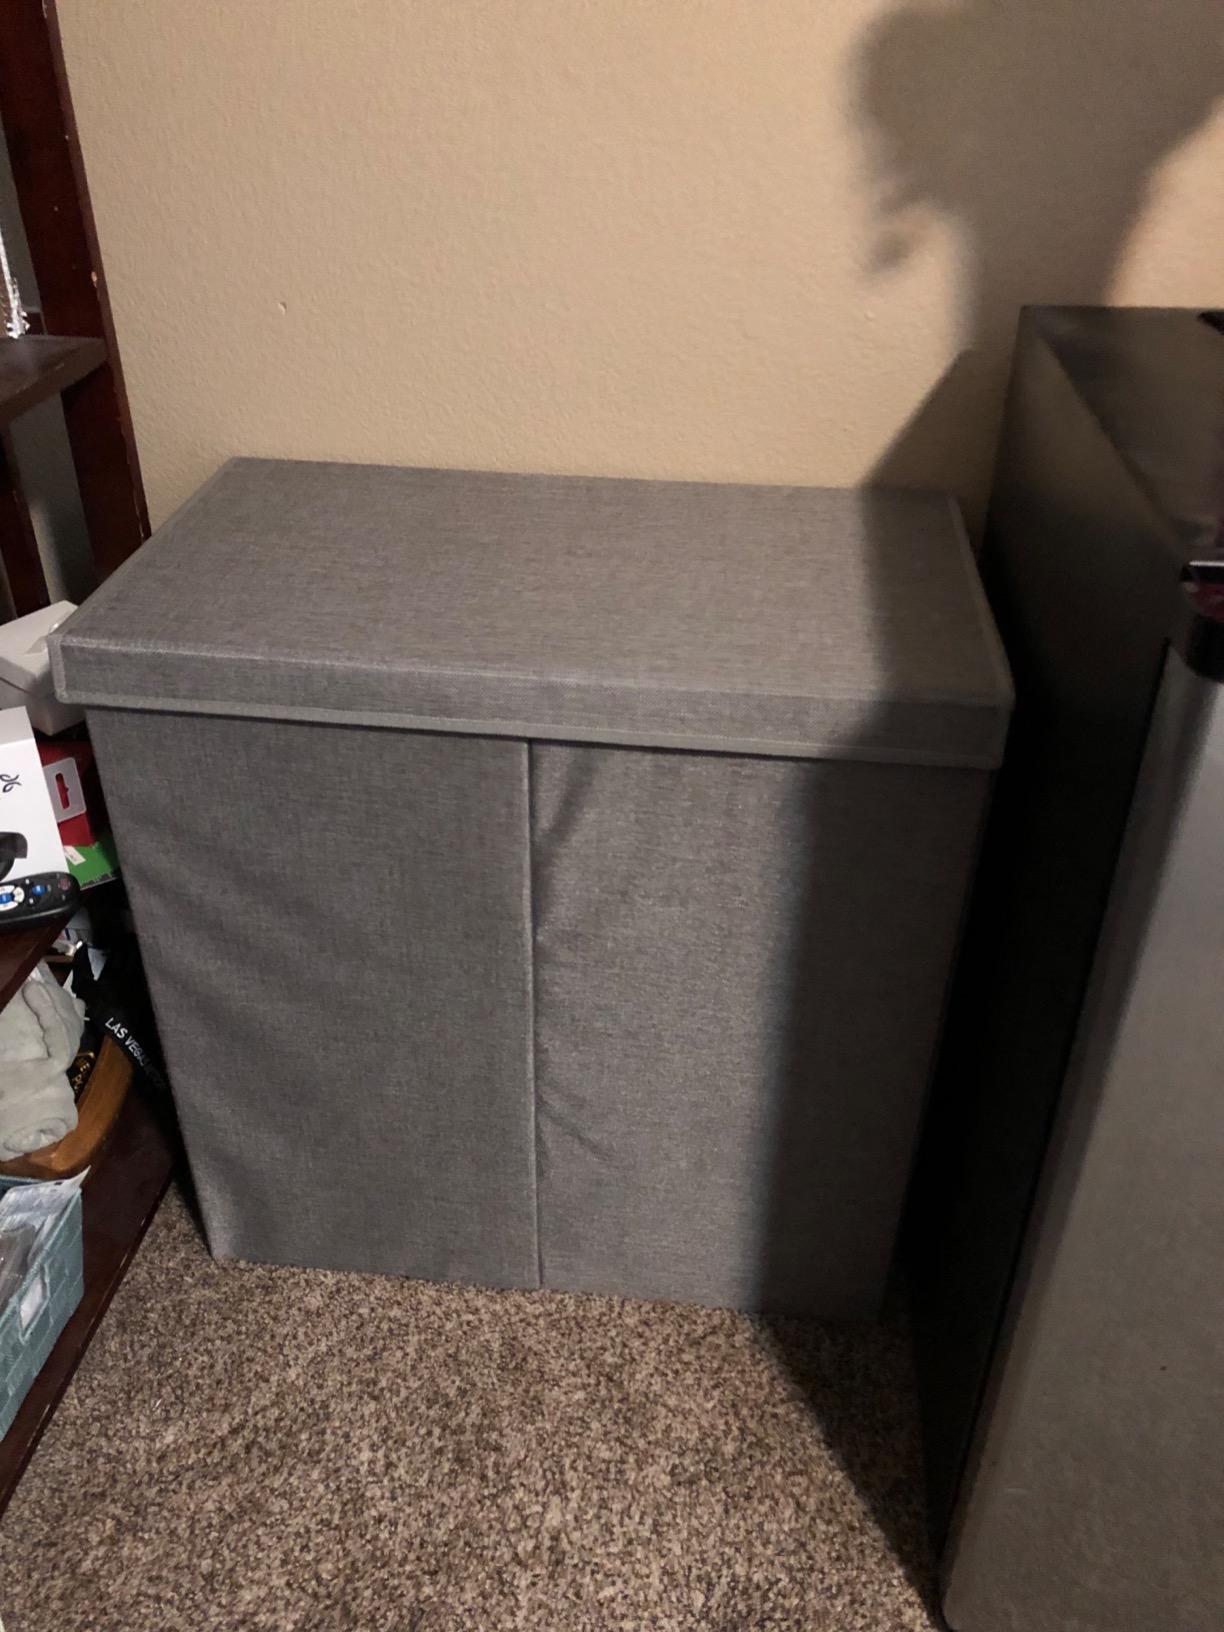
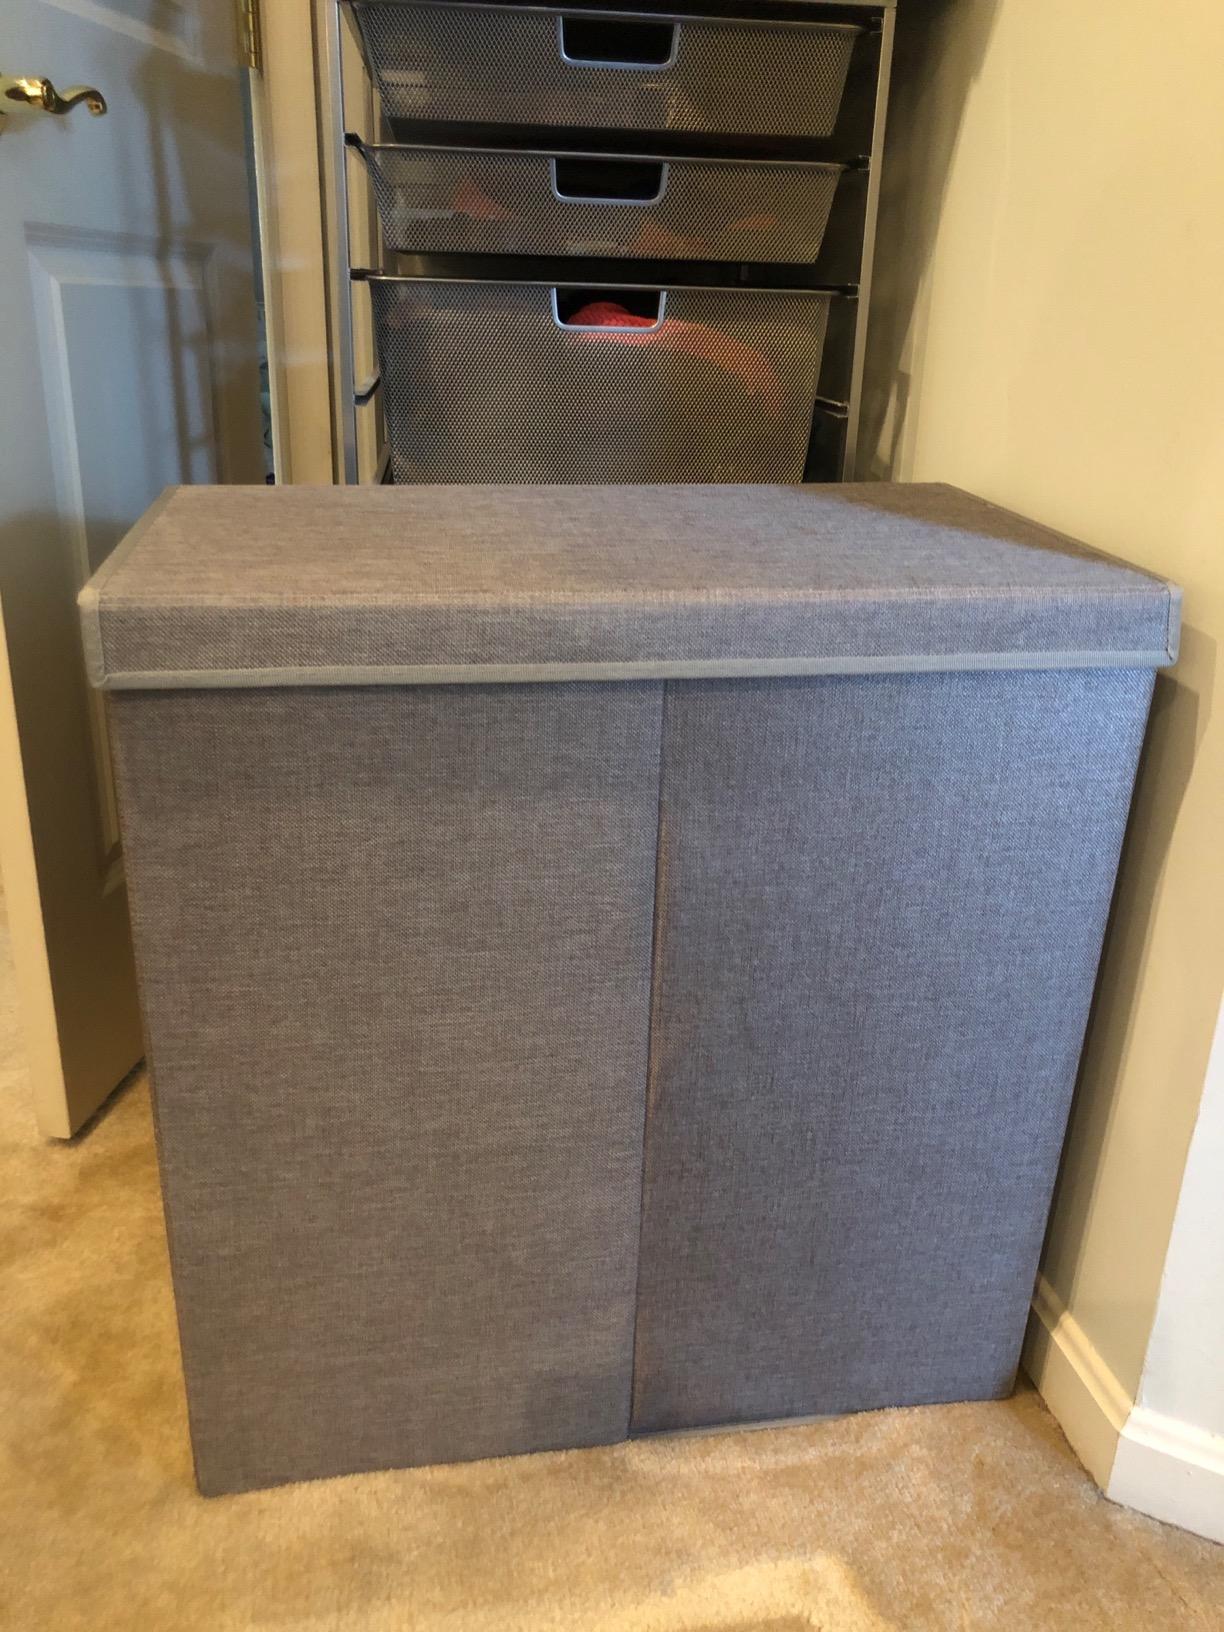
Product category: items_hamper
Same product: yes